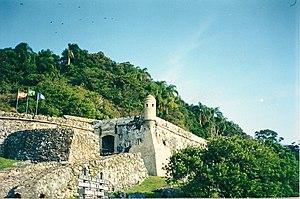
La forteresse de Santo Antônio de Ratones se situe sur l'Île de Ratones Grande, dans la municipalité de Florianópolis, dans l'État de Santa Catarina, au Brésil.